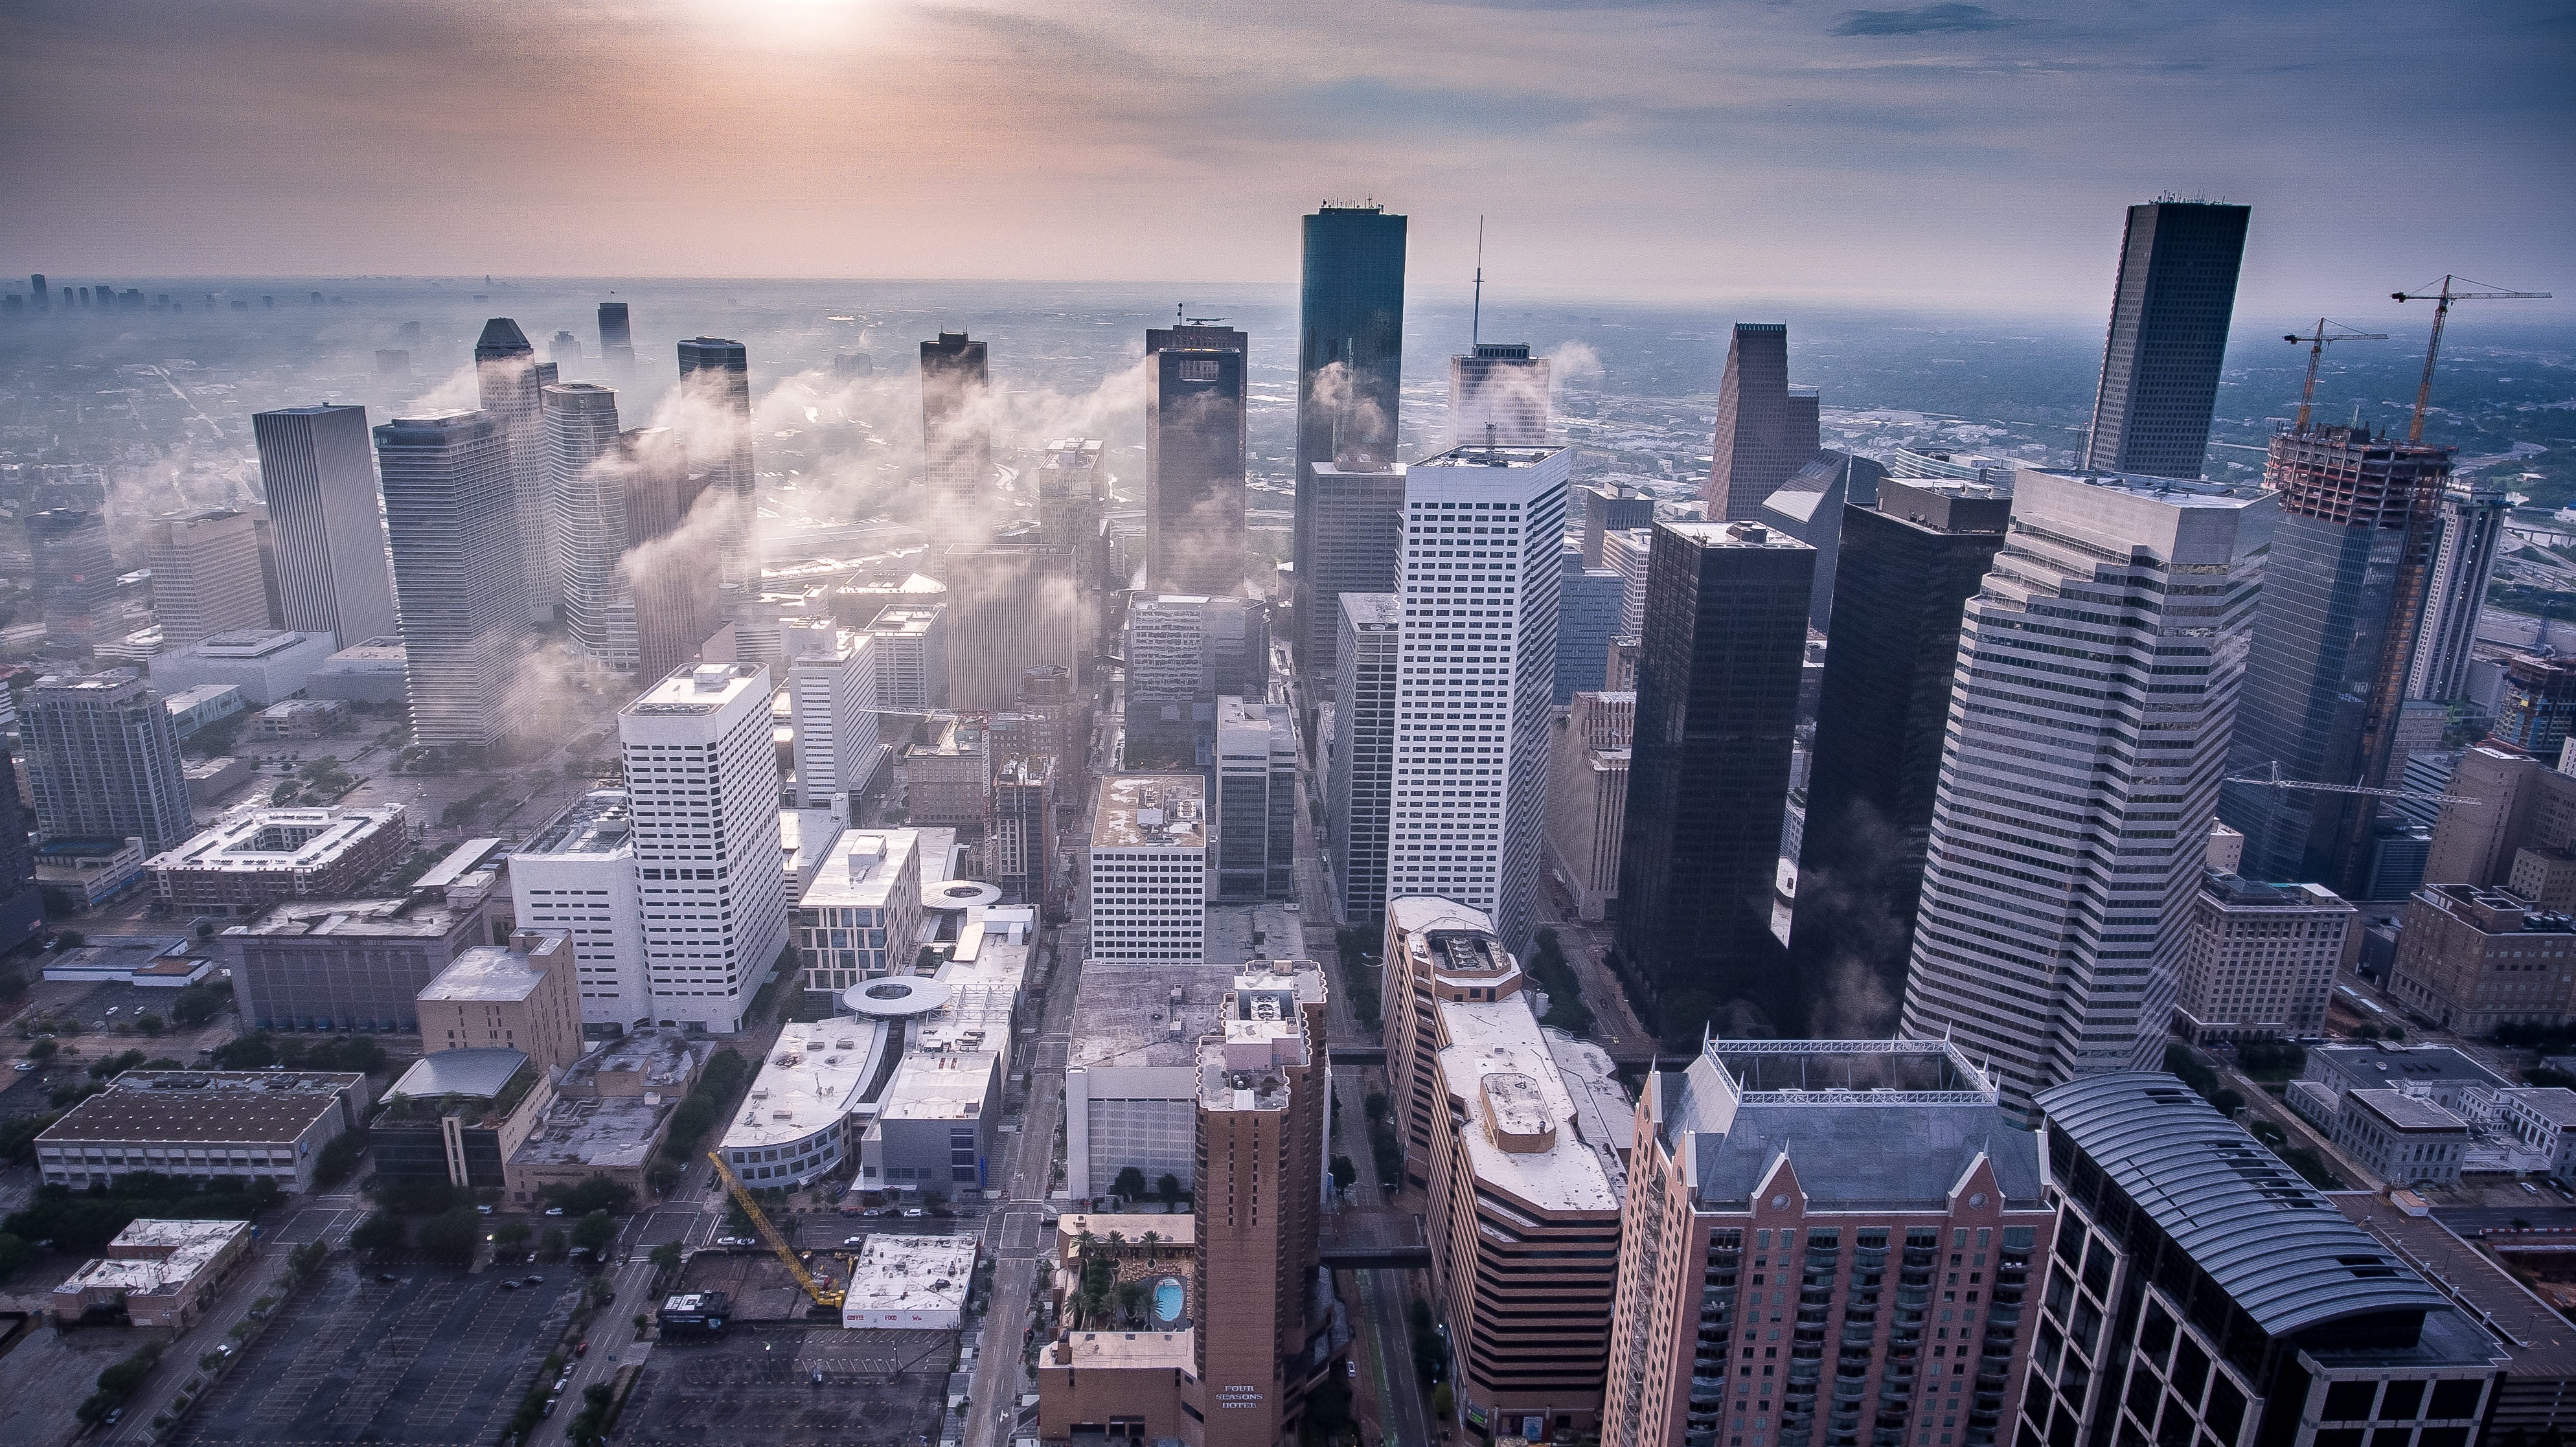
horizon, architecture, sky, skyline, city, skyscraper, urban, cityscape, downtown, tower, landmark, tower block, buildings, metropolis, aerial photography, urban area, residential area, geographical feature, human settlement, atmosphere of earth, metropolitan area